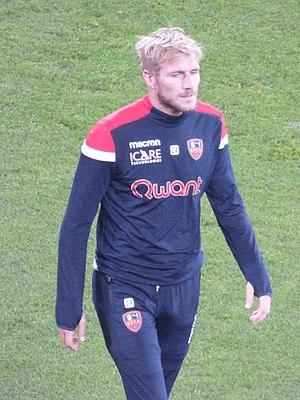
Damien Perquis avant le match RC Lens / GFC Ajaccio, comptant pour la onzième journée du championnat de France de Ligue 2 2018-2019 au Stade Bollaert-Delelis, le 22 octobre 2018.
Damien Perquis, né le 10 avril 1984 à Troyes, est un footballeur international polonais qui évolue au poste de défenseur.